Lenia

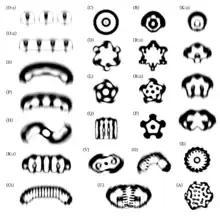
Some of the wide variety of "species" in Lenia.

By varying the convolutional kernel, the growth mapping and the initial condition, over 400 "species" of "life" have been discovered in Lenia, displaying "self-organization, self-repair, bilateral and radial symmetries, locomotive dynamics, and sometimes chaotic nature". Chan has created a taxonomy for these patterns.